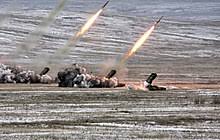
Label: Self Propelled Artillery